Thomas Bampfield

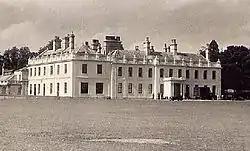
Poltimore House, the family home

Thomas Bampfield ( 1623 – 8 October 1693) was a lawyer from Devon. A supporter of Parliament during the Wars of the Three Kingdoms, he sat as MP for Exeter between 1654 and 1660. For a short period in 1659, he was Speaker of the House of Commons in the Third Protectorate Parliament.After the 1660 Stuart Restoration, he retired from active politics in 1661.